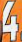
Number: 4